Car collection of the 29th Sultan of Brunei

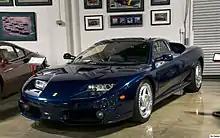
1996 Ferrari FX with blue exterior on display in Tustin 2008

The car collection of the Sultan of Brunei is the largest private car collection in the world, consisting of approximately 7,000 cars, which have an estimated combined value over US$5 billion. Within his collection of cars, the Sultan's collection of Ferrari F40s, McLaren F1s, and Rolls-Royce vehicles are particularly notable due to the rarity of the vehicles and their value. Brunei holds the Guinness World Record for the largest private Rolls-Royce collection, with around 150 cars, while the Sultan and his brother, Prince Jefri Bolkiah, are said to own an additional 1,998 luxury vehicles.